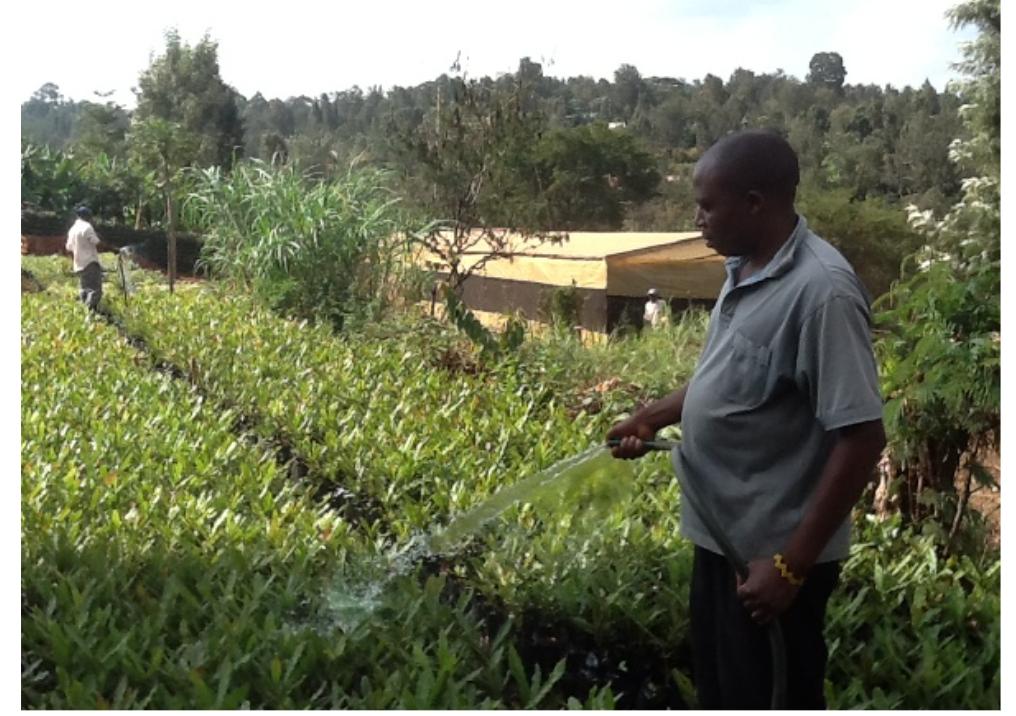
Wakulima wawili wananyunyuzia maji kwenye mimea shambani, wakitumia mifumo ya umwagiliaji ili kuhakikisha mimea hiyo inapata unyevu wa kutosha kwa ukuaji mzuri.